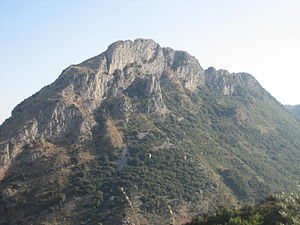
Nationalparker i Italien
Monte Consolino.
I Italien er der 24 Nationalparker. I alt er 1,5 millioner hektar under beskyttelse, hvilket udgør 5 procent af landets areal. Indtil august 2012 var der kun 22 områder der af IUCN var beskyttet under Kategori II.